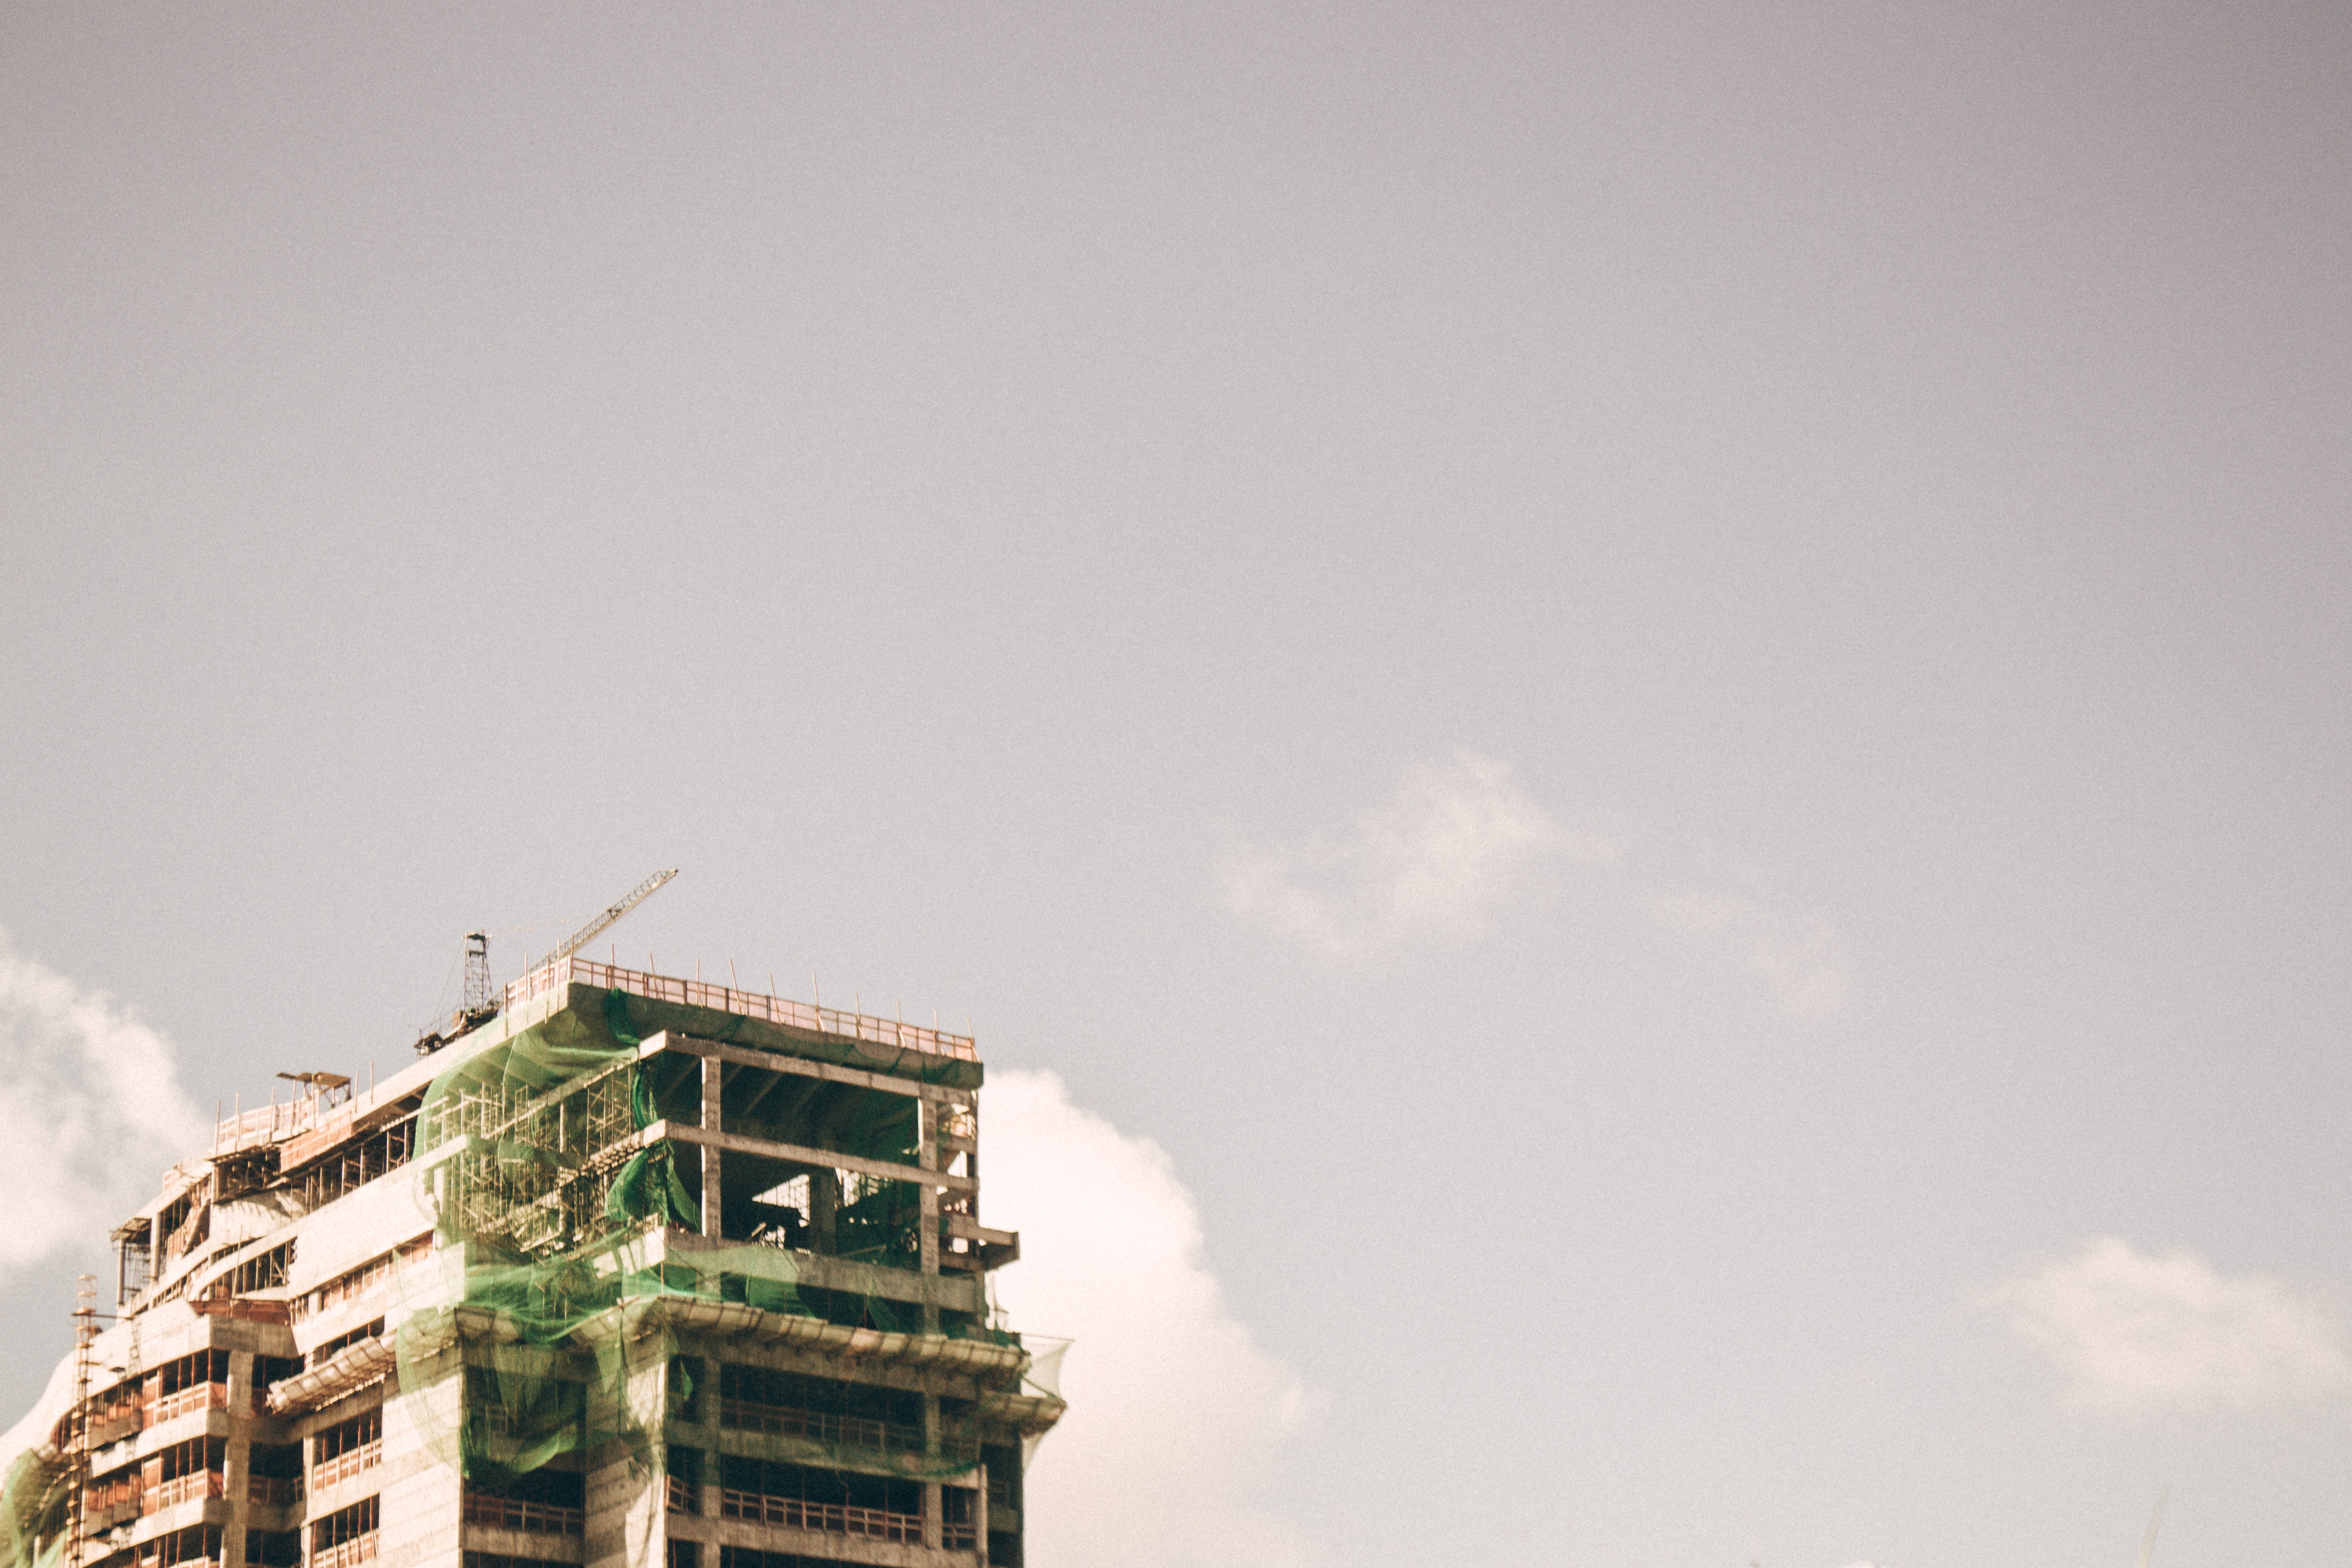
sky, urban area, architecture, daytime, cloud, city, building, metropolitan area, skyscraper, tower block, tree, metropolis, roof, house, tower, photography, condominium, plant, downtown, apartment, window, residential area, meteorological phenomenon, facade